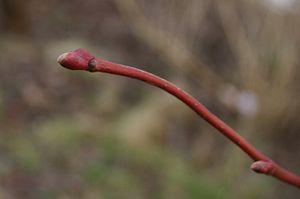
Le genre Tilia regroupe les tilleuls, des arbres sauvages et ornementaux dont les fleurs odorantes et les bractées sont utilisées en infusions apaisantes et calmantes. Ils sont plantés surtout dans les parcs, le long des avenues et sur les places publiques pour leur port et l'ombrage qu'ils fournissent, mais peuvent également se rencontrer en forêt, particulièrement dans les régions calcaires. Les tilleuls appartiennent à la famille des Tiliaceae selon la classification classique, ou à celle des Malvaceae selon la classification phylogénétique.
Le Tilleul à petites feuilles est un arbre du genre Tilia et de la famille des Tiliaceae, ou des Malvaceae selon la classification phylogénétique.